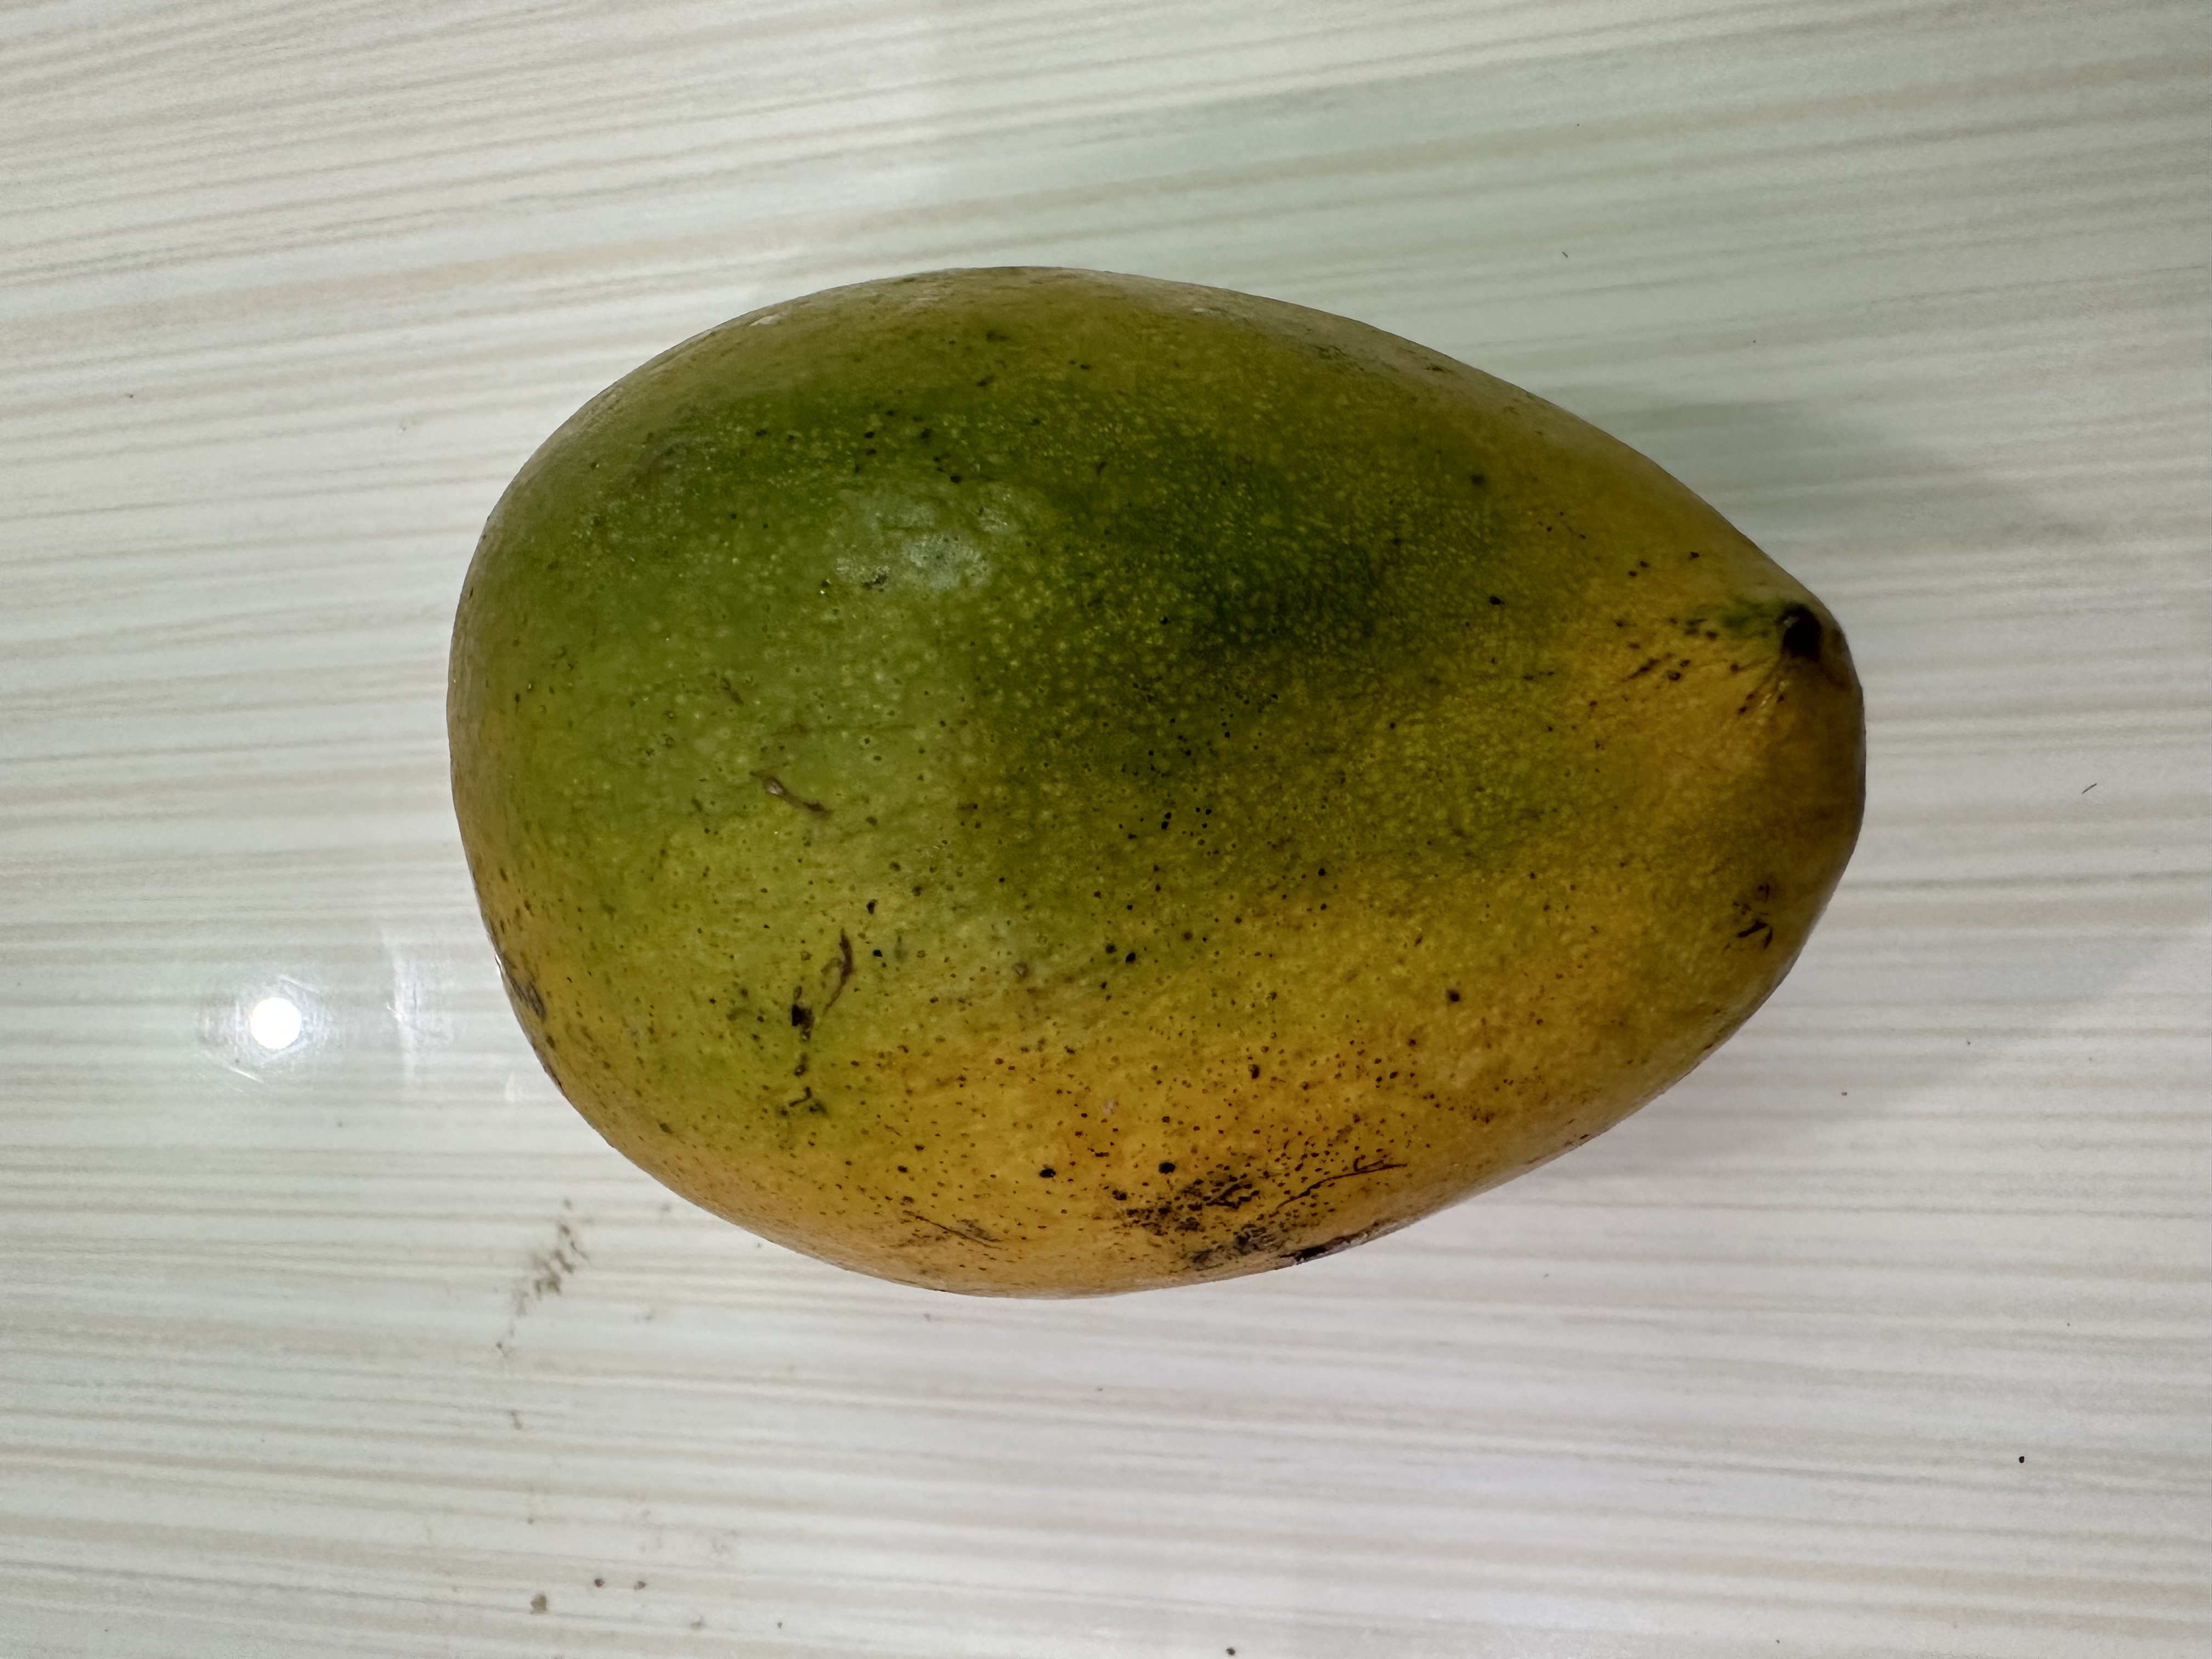
Mango variety: Nilambori